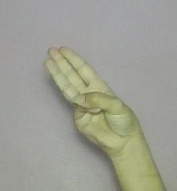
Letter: thaa